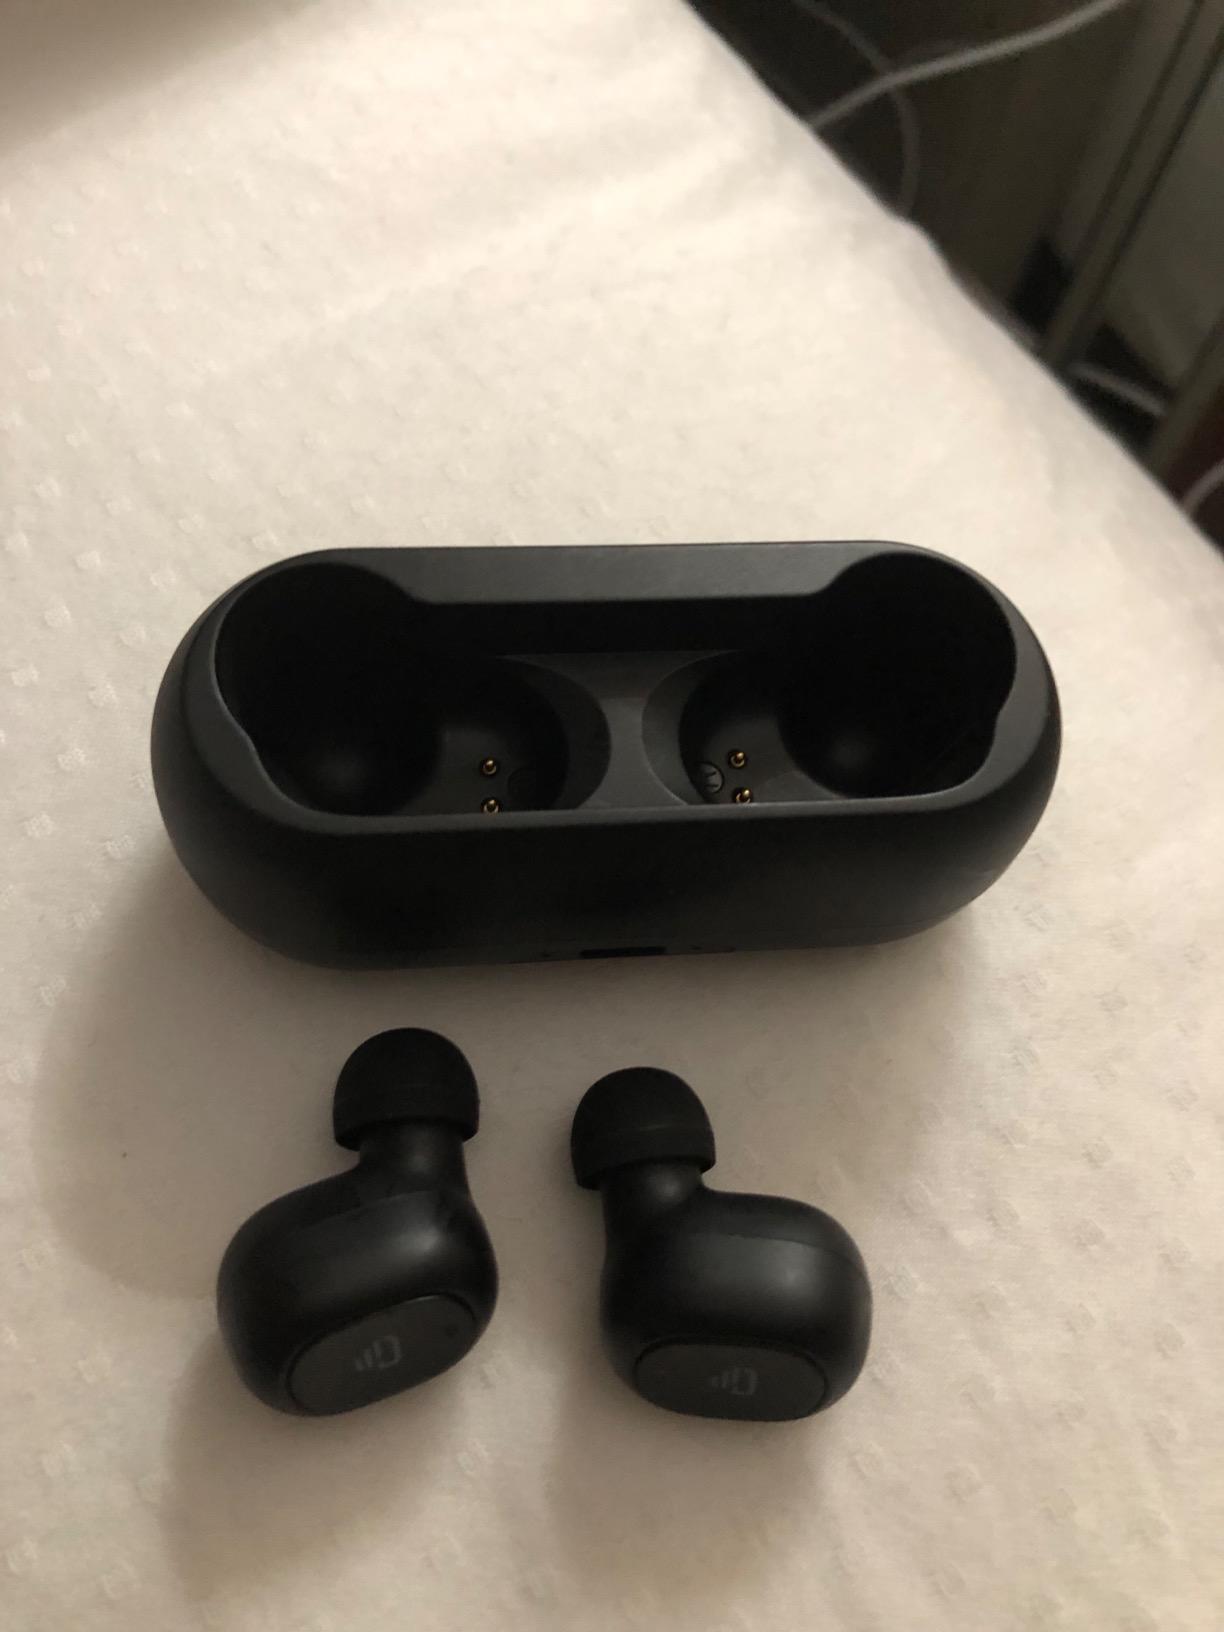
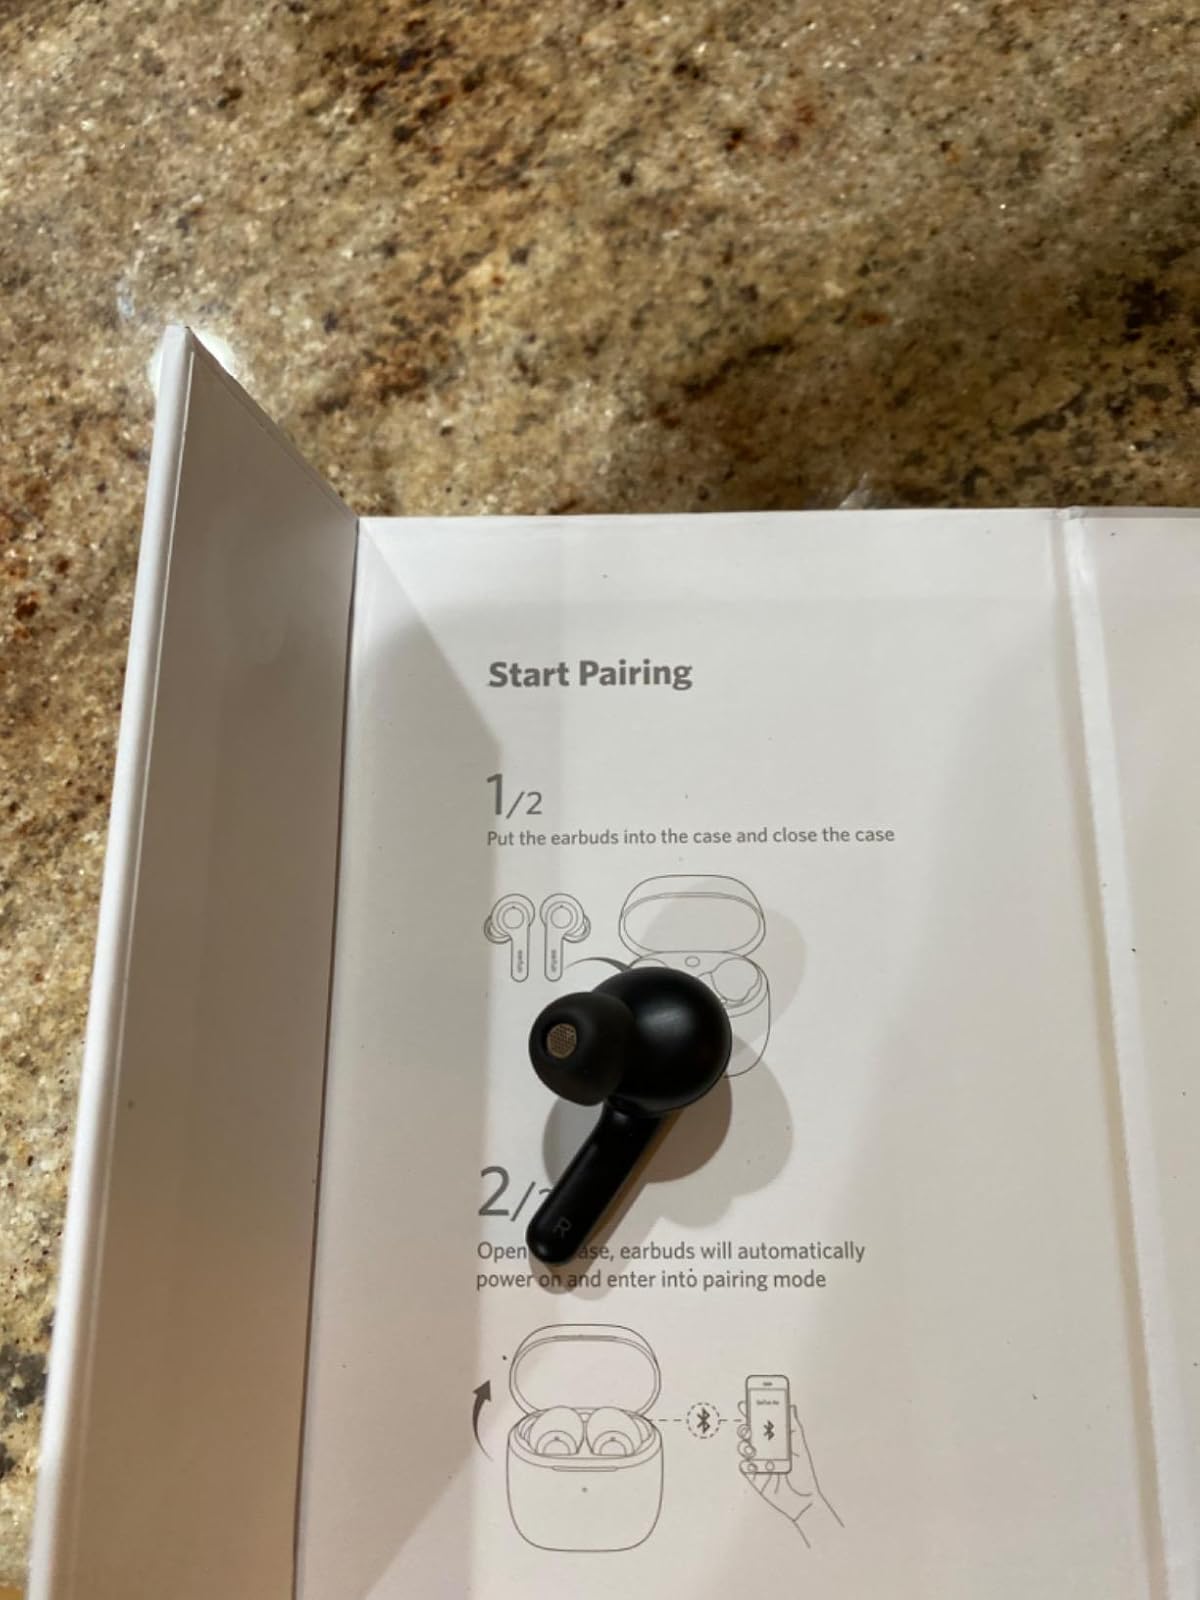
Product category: earbuds
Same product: no